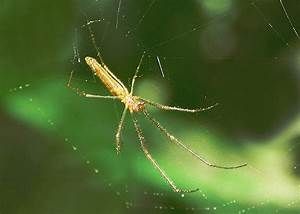
Label: spider